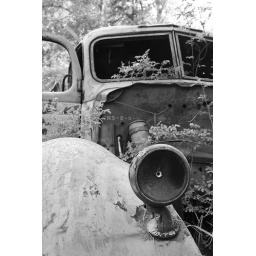
Photo 2 of the old truck i found in a pasture in on the Chumstick